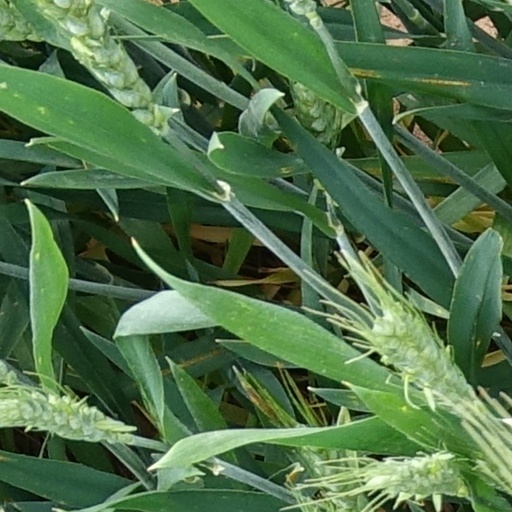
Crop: wheat